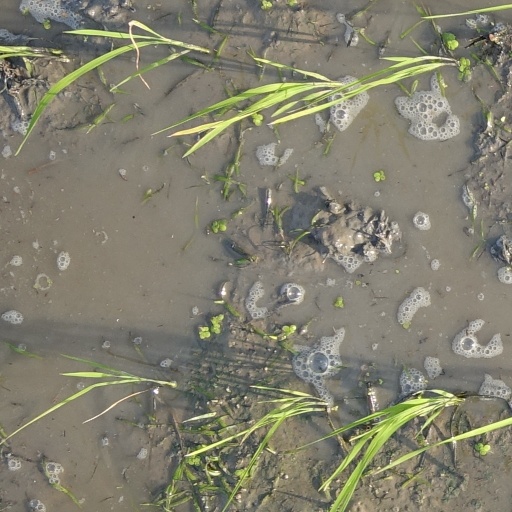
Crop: rice